The Nenagh Guardian

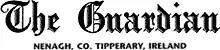
Old masthead

The Nenagh Guardian is a weekly local newspaper that circulates in County Tipperary, Ireland. The newspaper is based in Nenagh, County Tipperary, but is printed by the "Limerick Leader" in Limerick. The title incorporates two previous local papers, the Tipperary Vindicator and the Nenagh News.